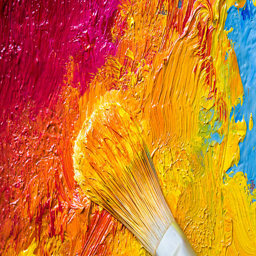
paintbrush with yellow oil paint on a classical palette